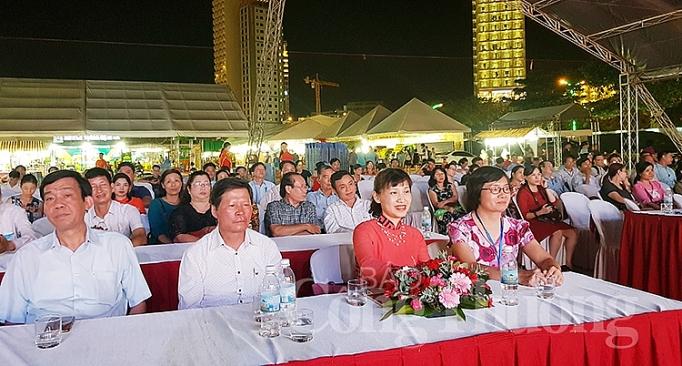
có nhiều người xuất hiện ở trong bức ảnh này